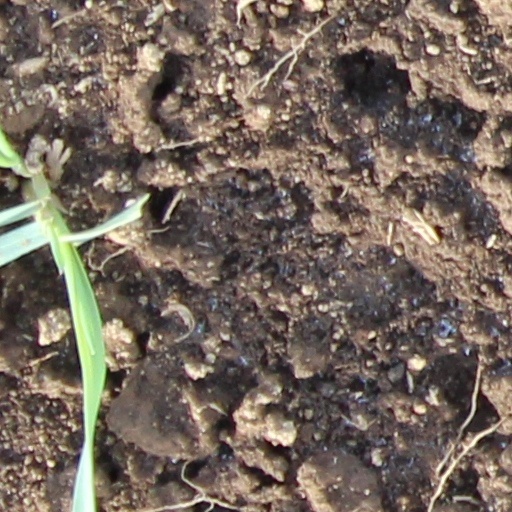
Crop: wheat